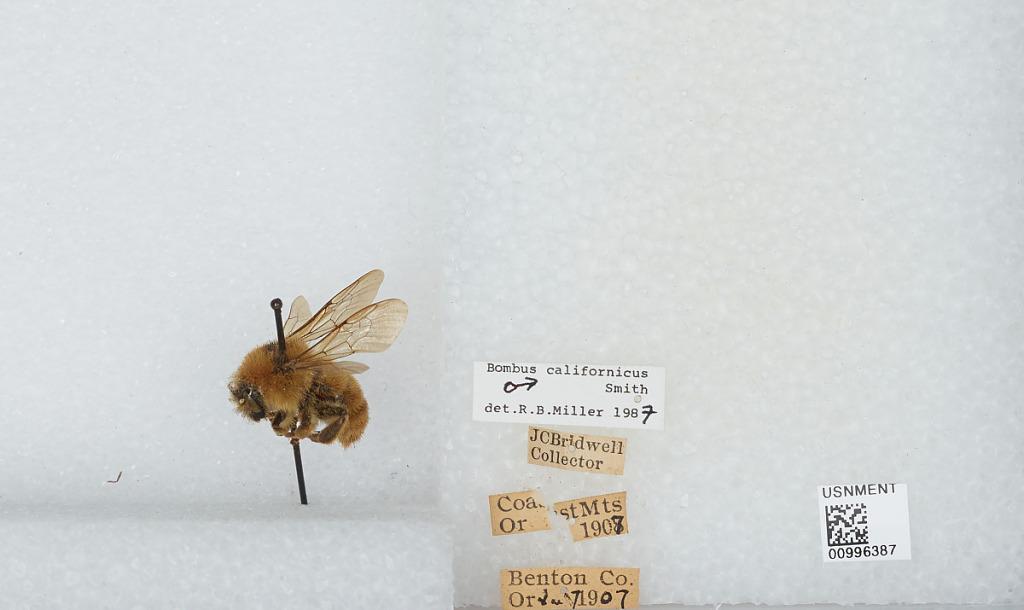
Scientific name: Bombus (Fervidobombus) californicus Smith
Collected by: J. Bridwell
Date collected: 1907--
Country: United States
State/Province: Oregon
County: Benton
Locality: Coast Mountains
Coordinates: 44.5042, -123.551
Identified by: Miller, R. B.